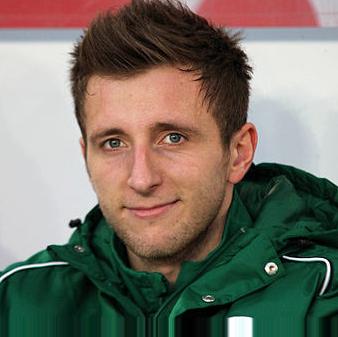
Age: 25